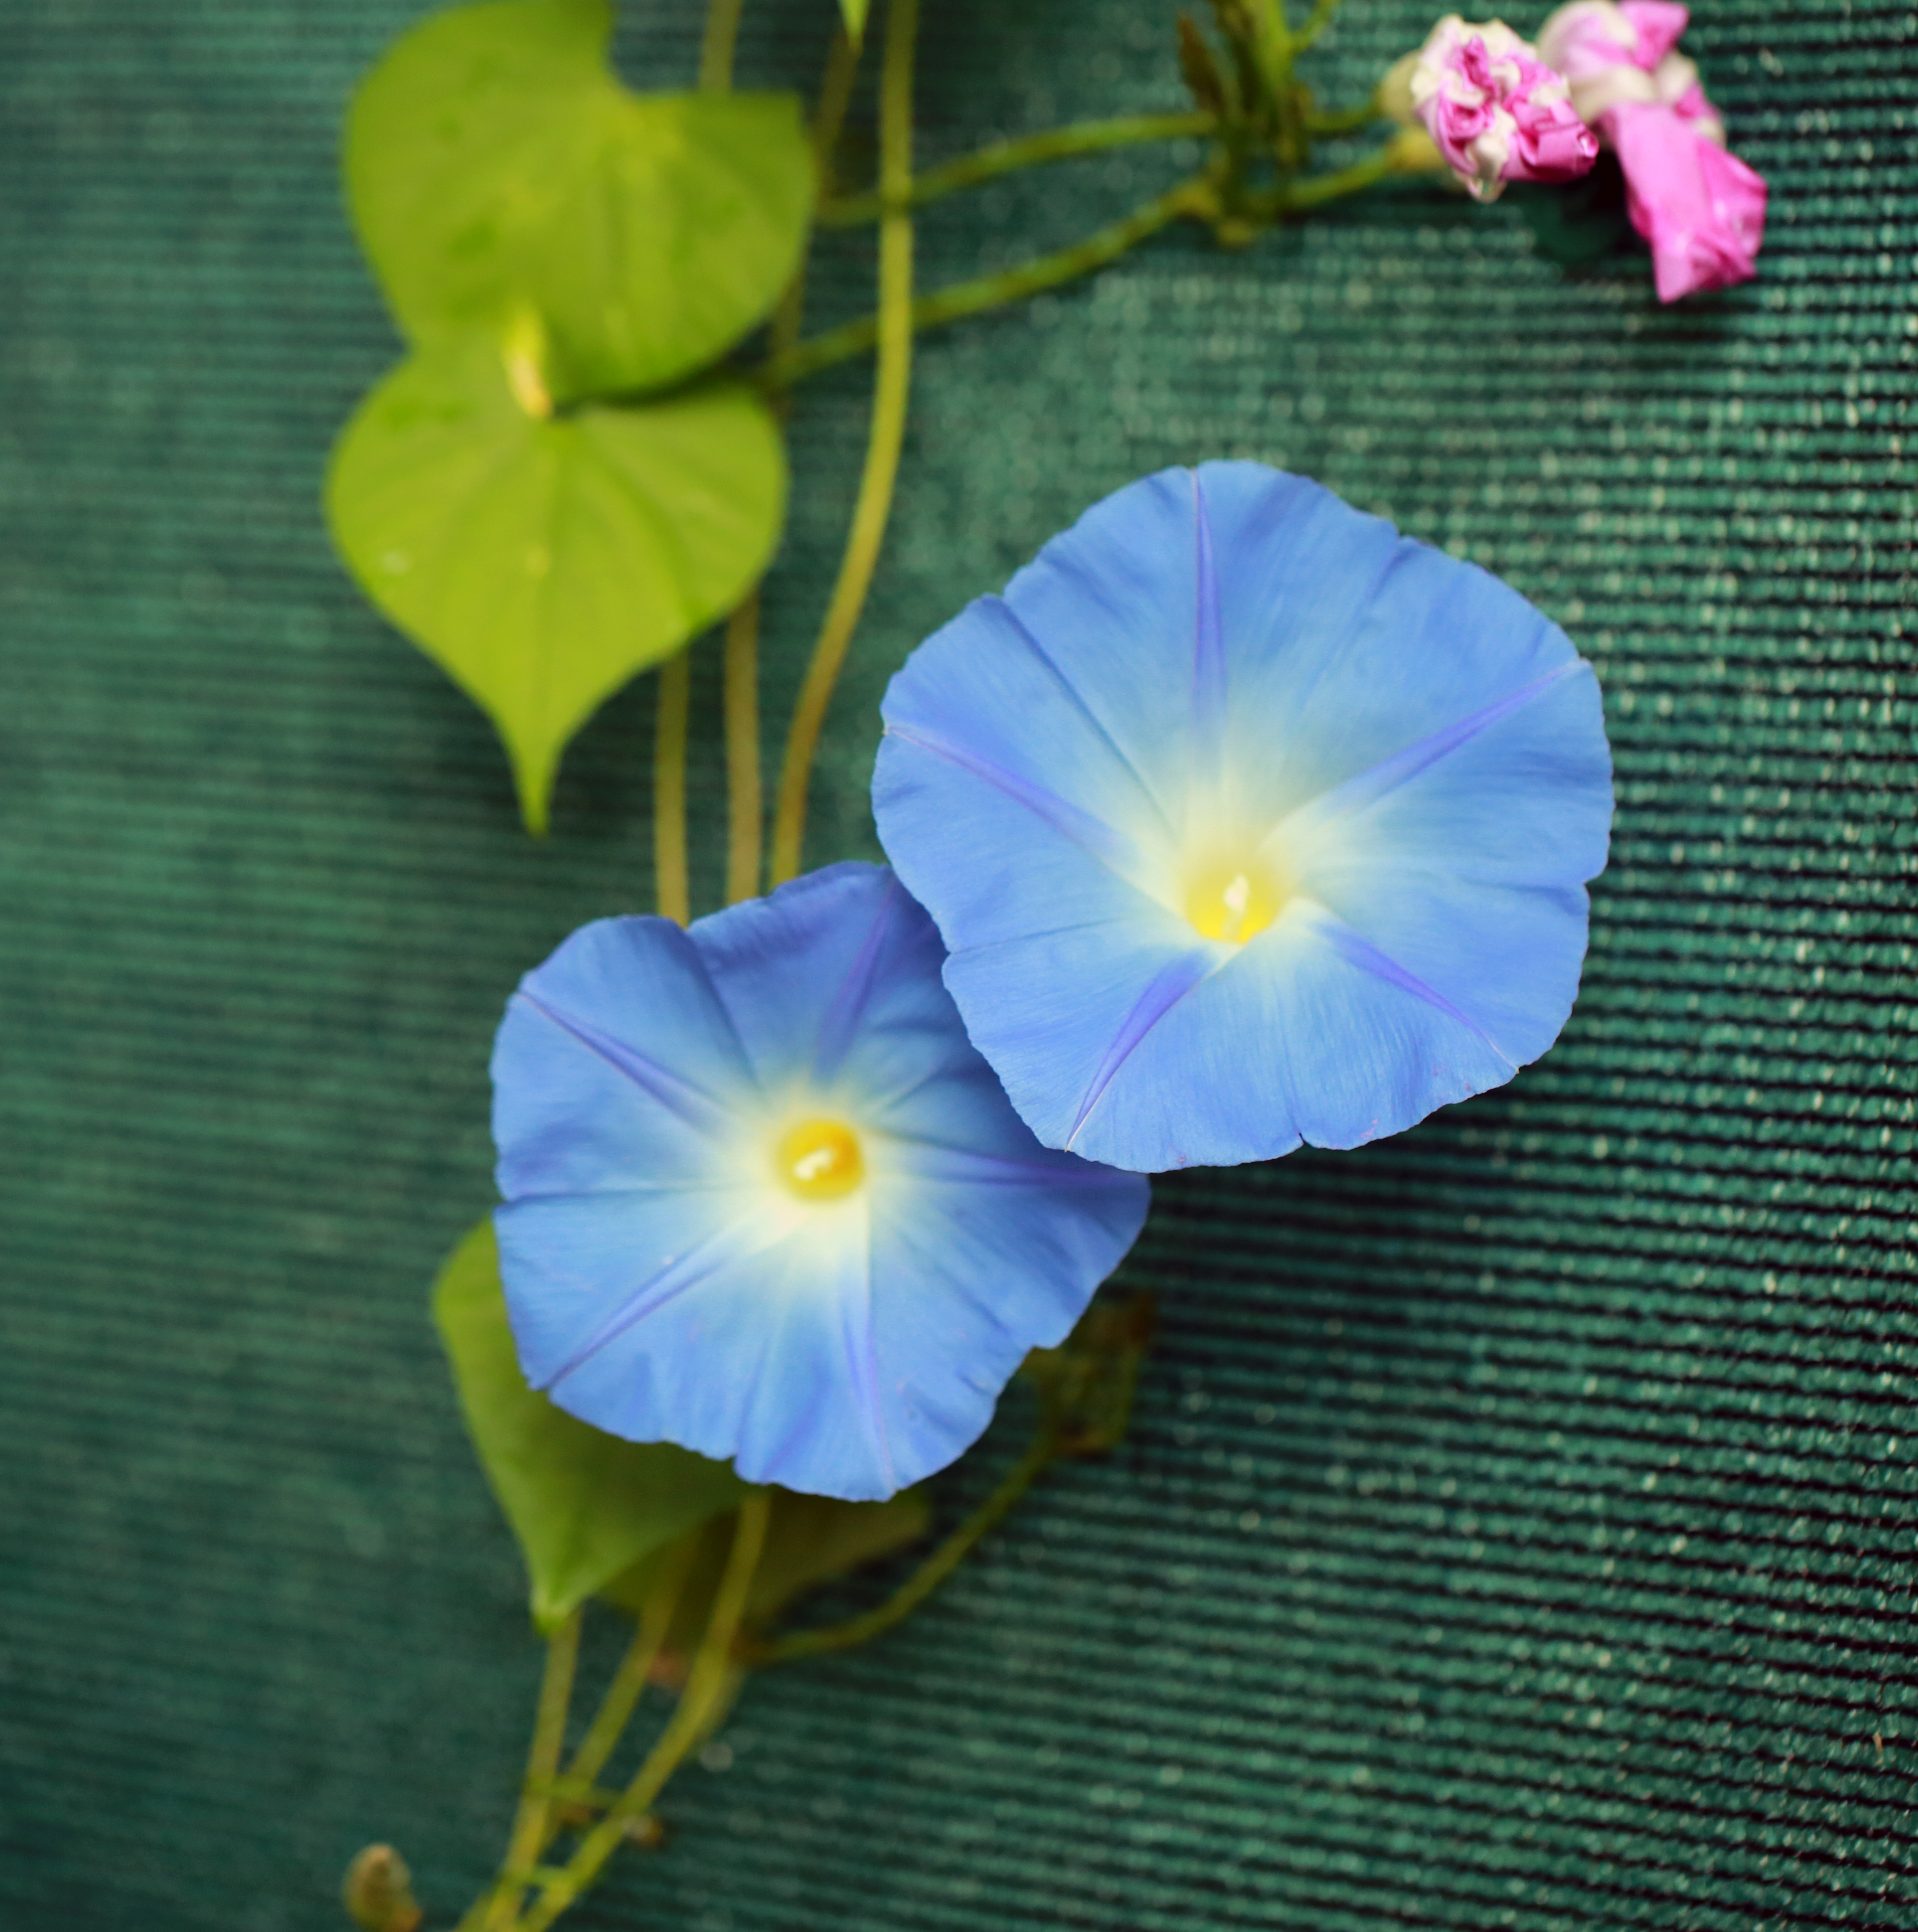
plant, leaf, flower, petal, france, europe, botany, blue, yellow, flora, midi, t, automne, mditerrane, languedocroussillon, hrault, plantes, floraison, floraisons, plantesgrimpantes, volubilis, bleuciel, ipommes, morning glory, macro photography, pansy, flowering plant, land plant, violet family, morning glory family, beach moonflower